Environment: real
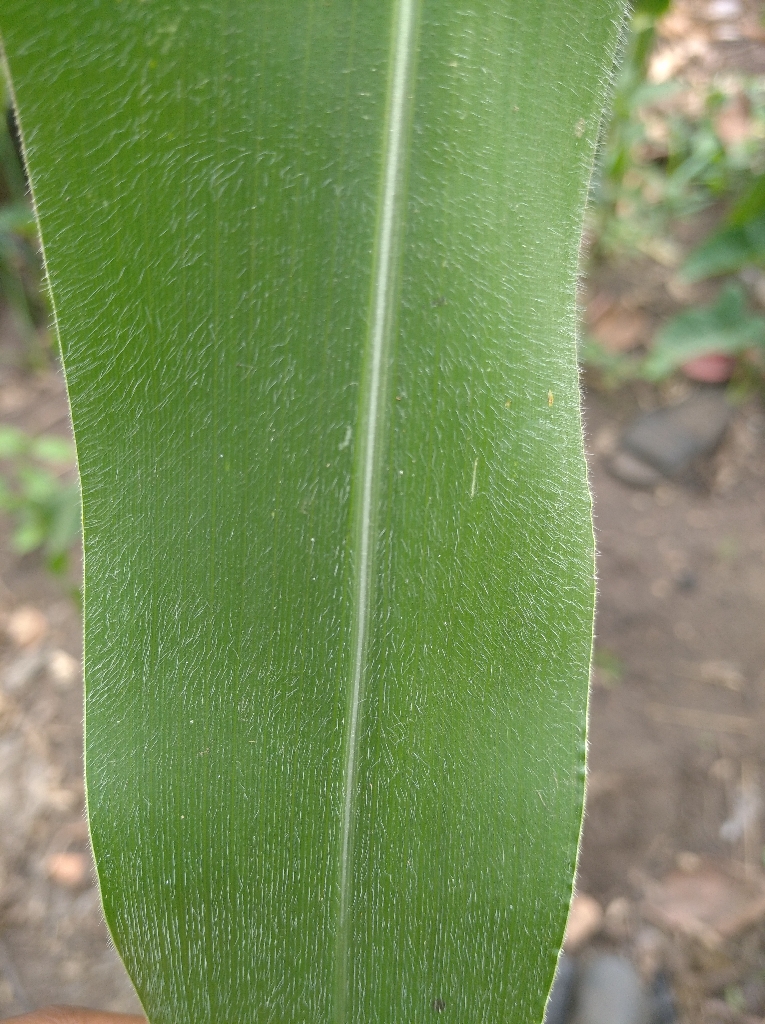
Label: healthy